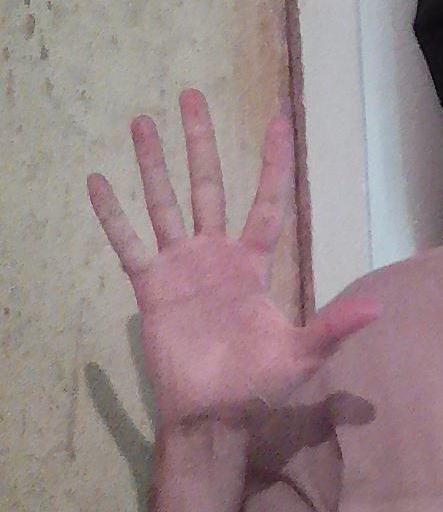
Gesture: palm